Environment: real
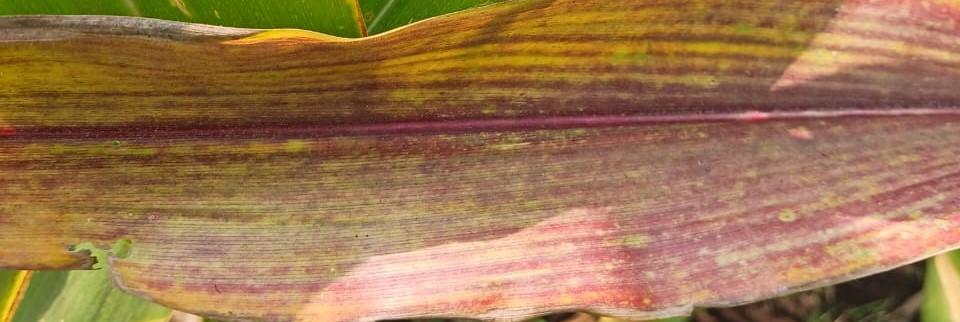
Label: phosphorus_deficiency